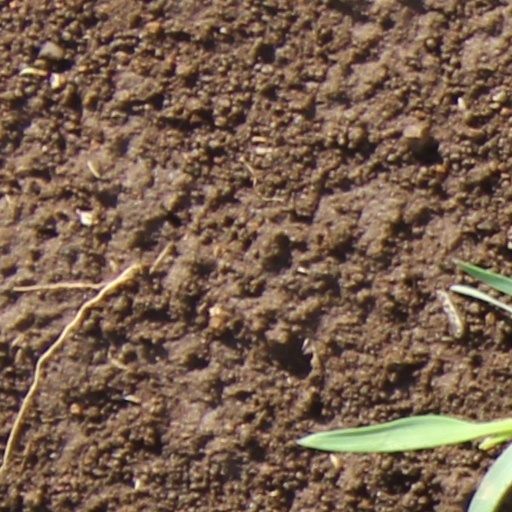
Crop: wheat